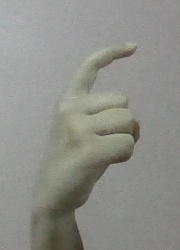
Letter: ra